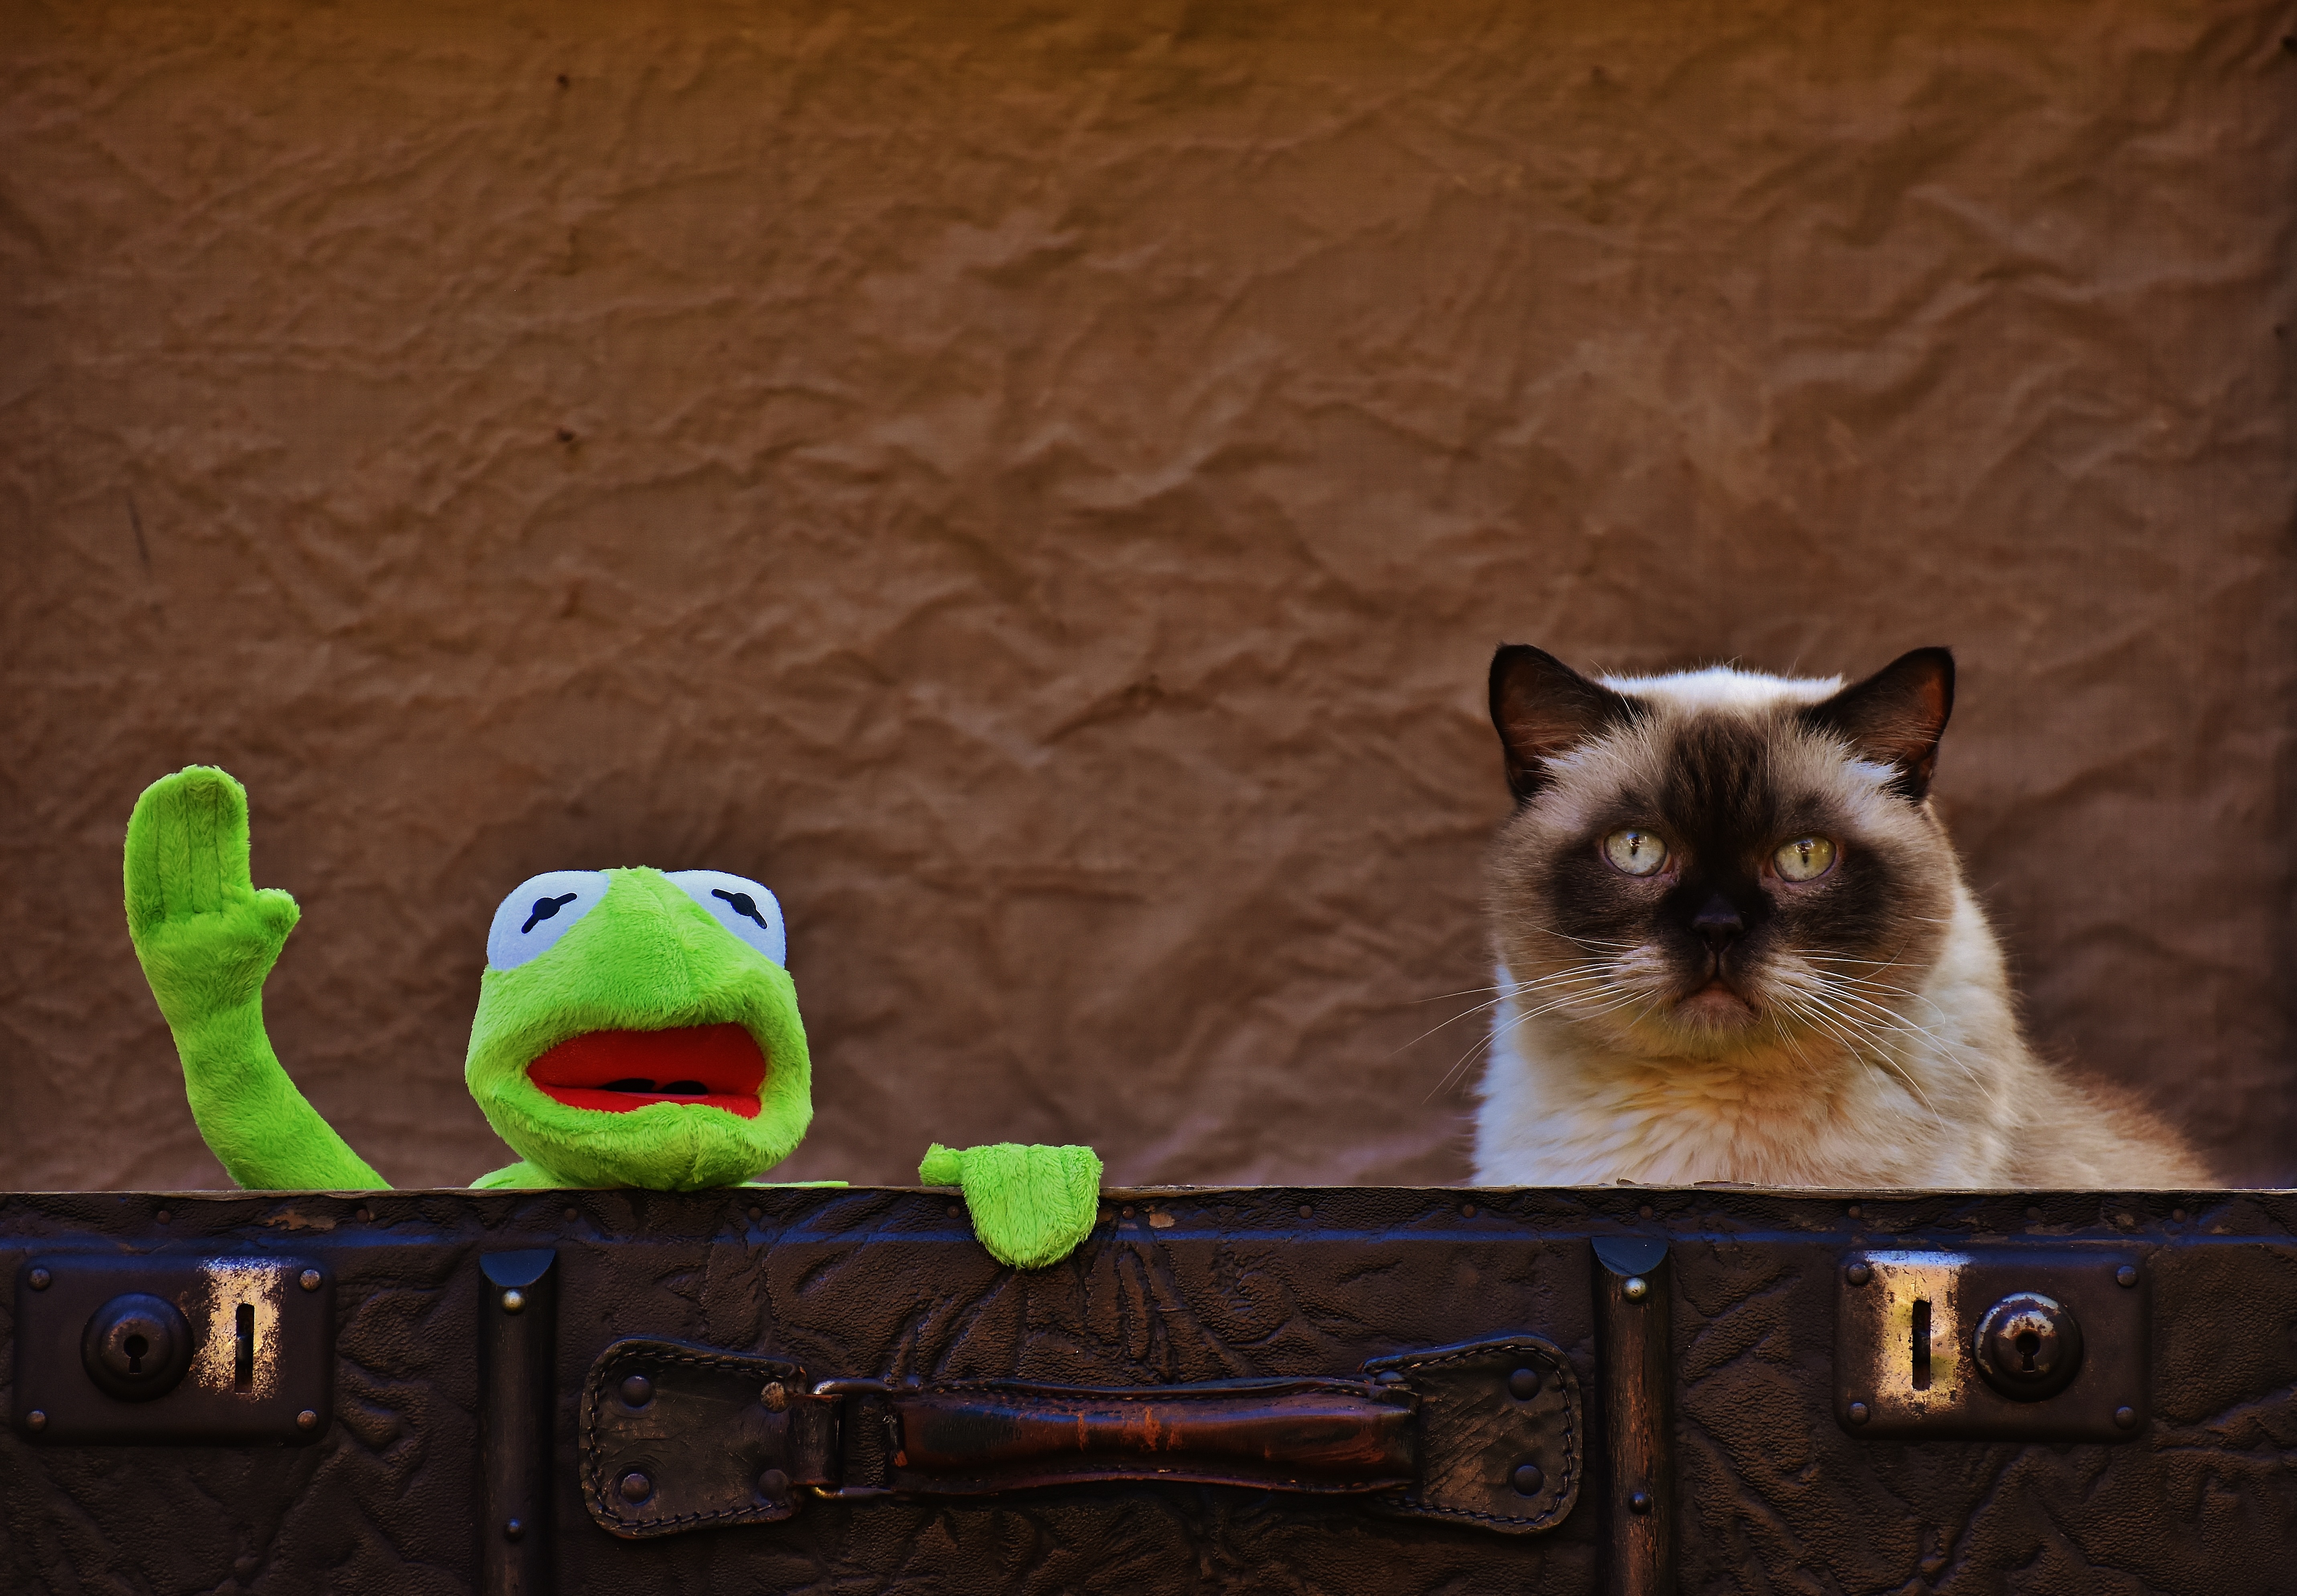
leather, antique, sweet, wave, animal, cute, travel, cat, mammal, frog, junk, luggage, whiskers, children, vertebrate, funny, stuffed animal, kermit, generations, farewell, british shorthair, soft toy, old suitcase, go away, small to medium sized cats, cat like mammal